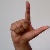
The image shows a hand gesture representing the letter 'L' in Indian Sign Language.